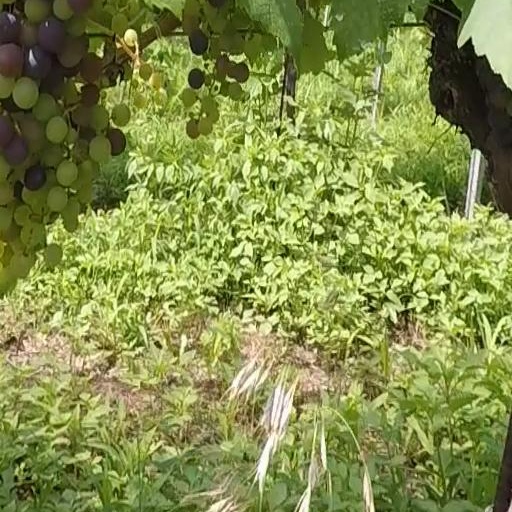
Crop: grape